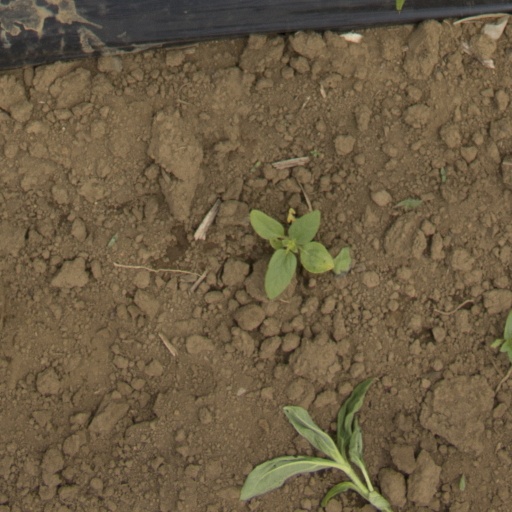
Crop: Jerusalem artichoke